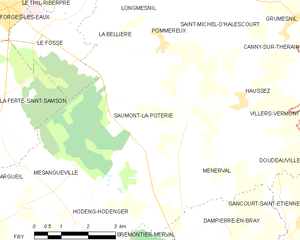
Carte des communes françaises Saumont-la-Poterie